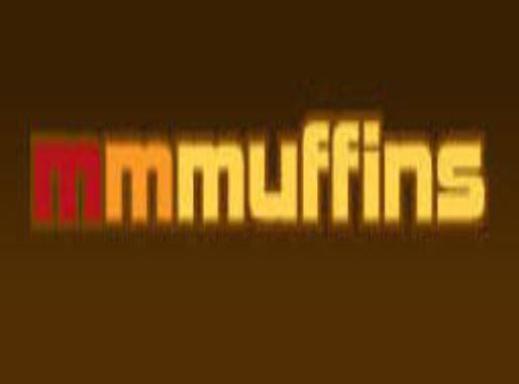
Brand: mmmuffins
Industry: Others